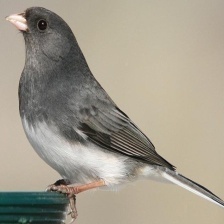
Species: DARK EYED JUNCO
Scientific name: JUNCO HYEMALIS